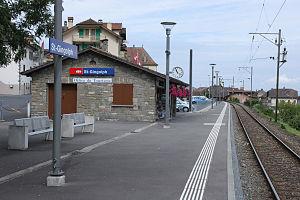
La gare de Saint-Gingolph, dans le canton du Valais, Suisse.
La ligne du Tonkin, ou ligne du Sud-Léman, est une ligne de chemin de fer reliant Saint-Maurice à Genève, en passant par Évian-les-Bains et Thonon-les-Bains.
La ligne St-Gingolph–Bouveret–Monthey–St-Maurice est la partie suisse de la ligne du Tonkin qui permet de relier Genève au Valais via la rive sud du lac Léman. Contrairement au parcours français, le trafic n'a jamais été interrompu, tant voyageurs que marchandises.